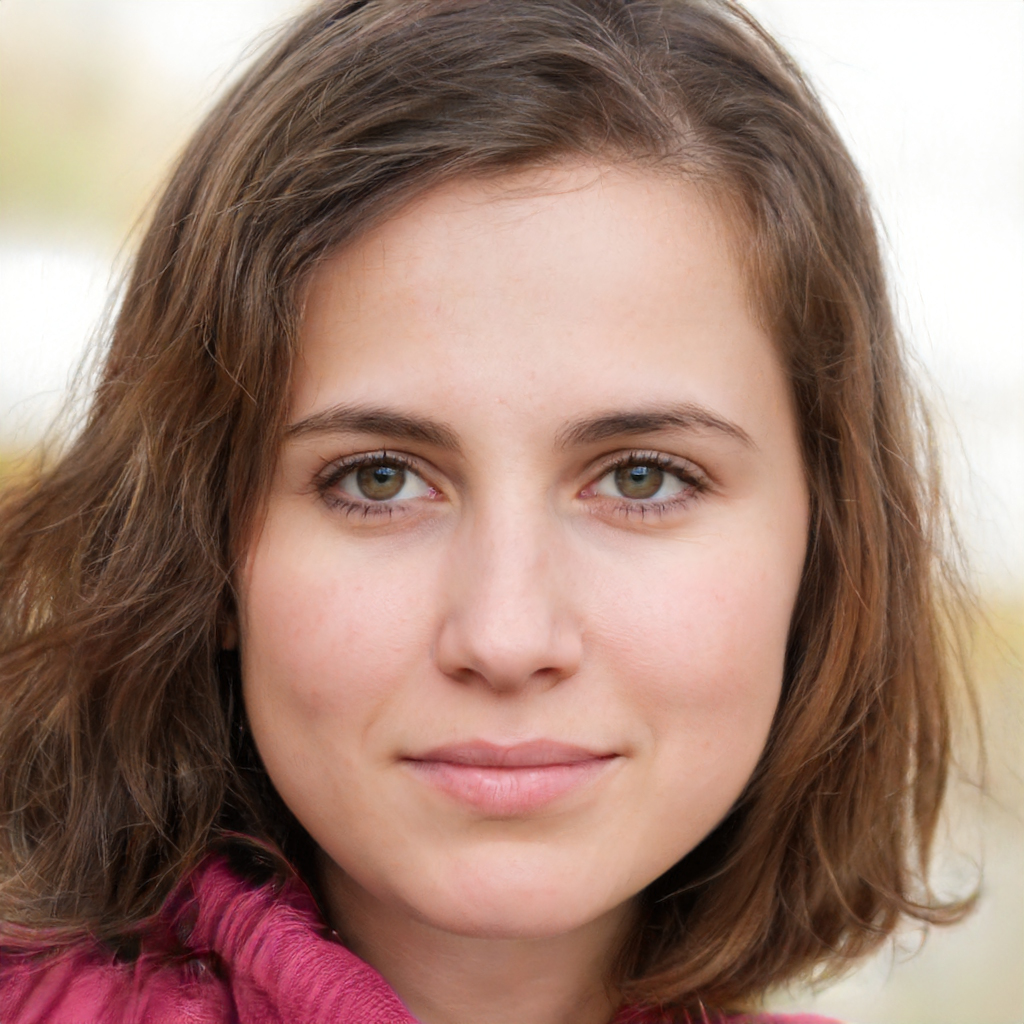
Gender: Female